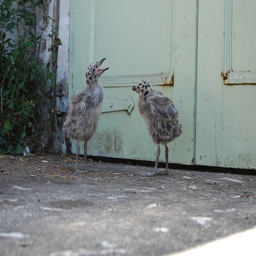
A couple of birds standing in front of a door.
Two birds stand beside each other outside a green door.
Two birds walking around outside of a door.
Two birds walking around on concrete beside some doors
A couple of birds with speckled heads standing by a door.